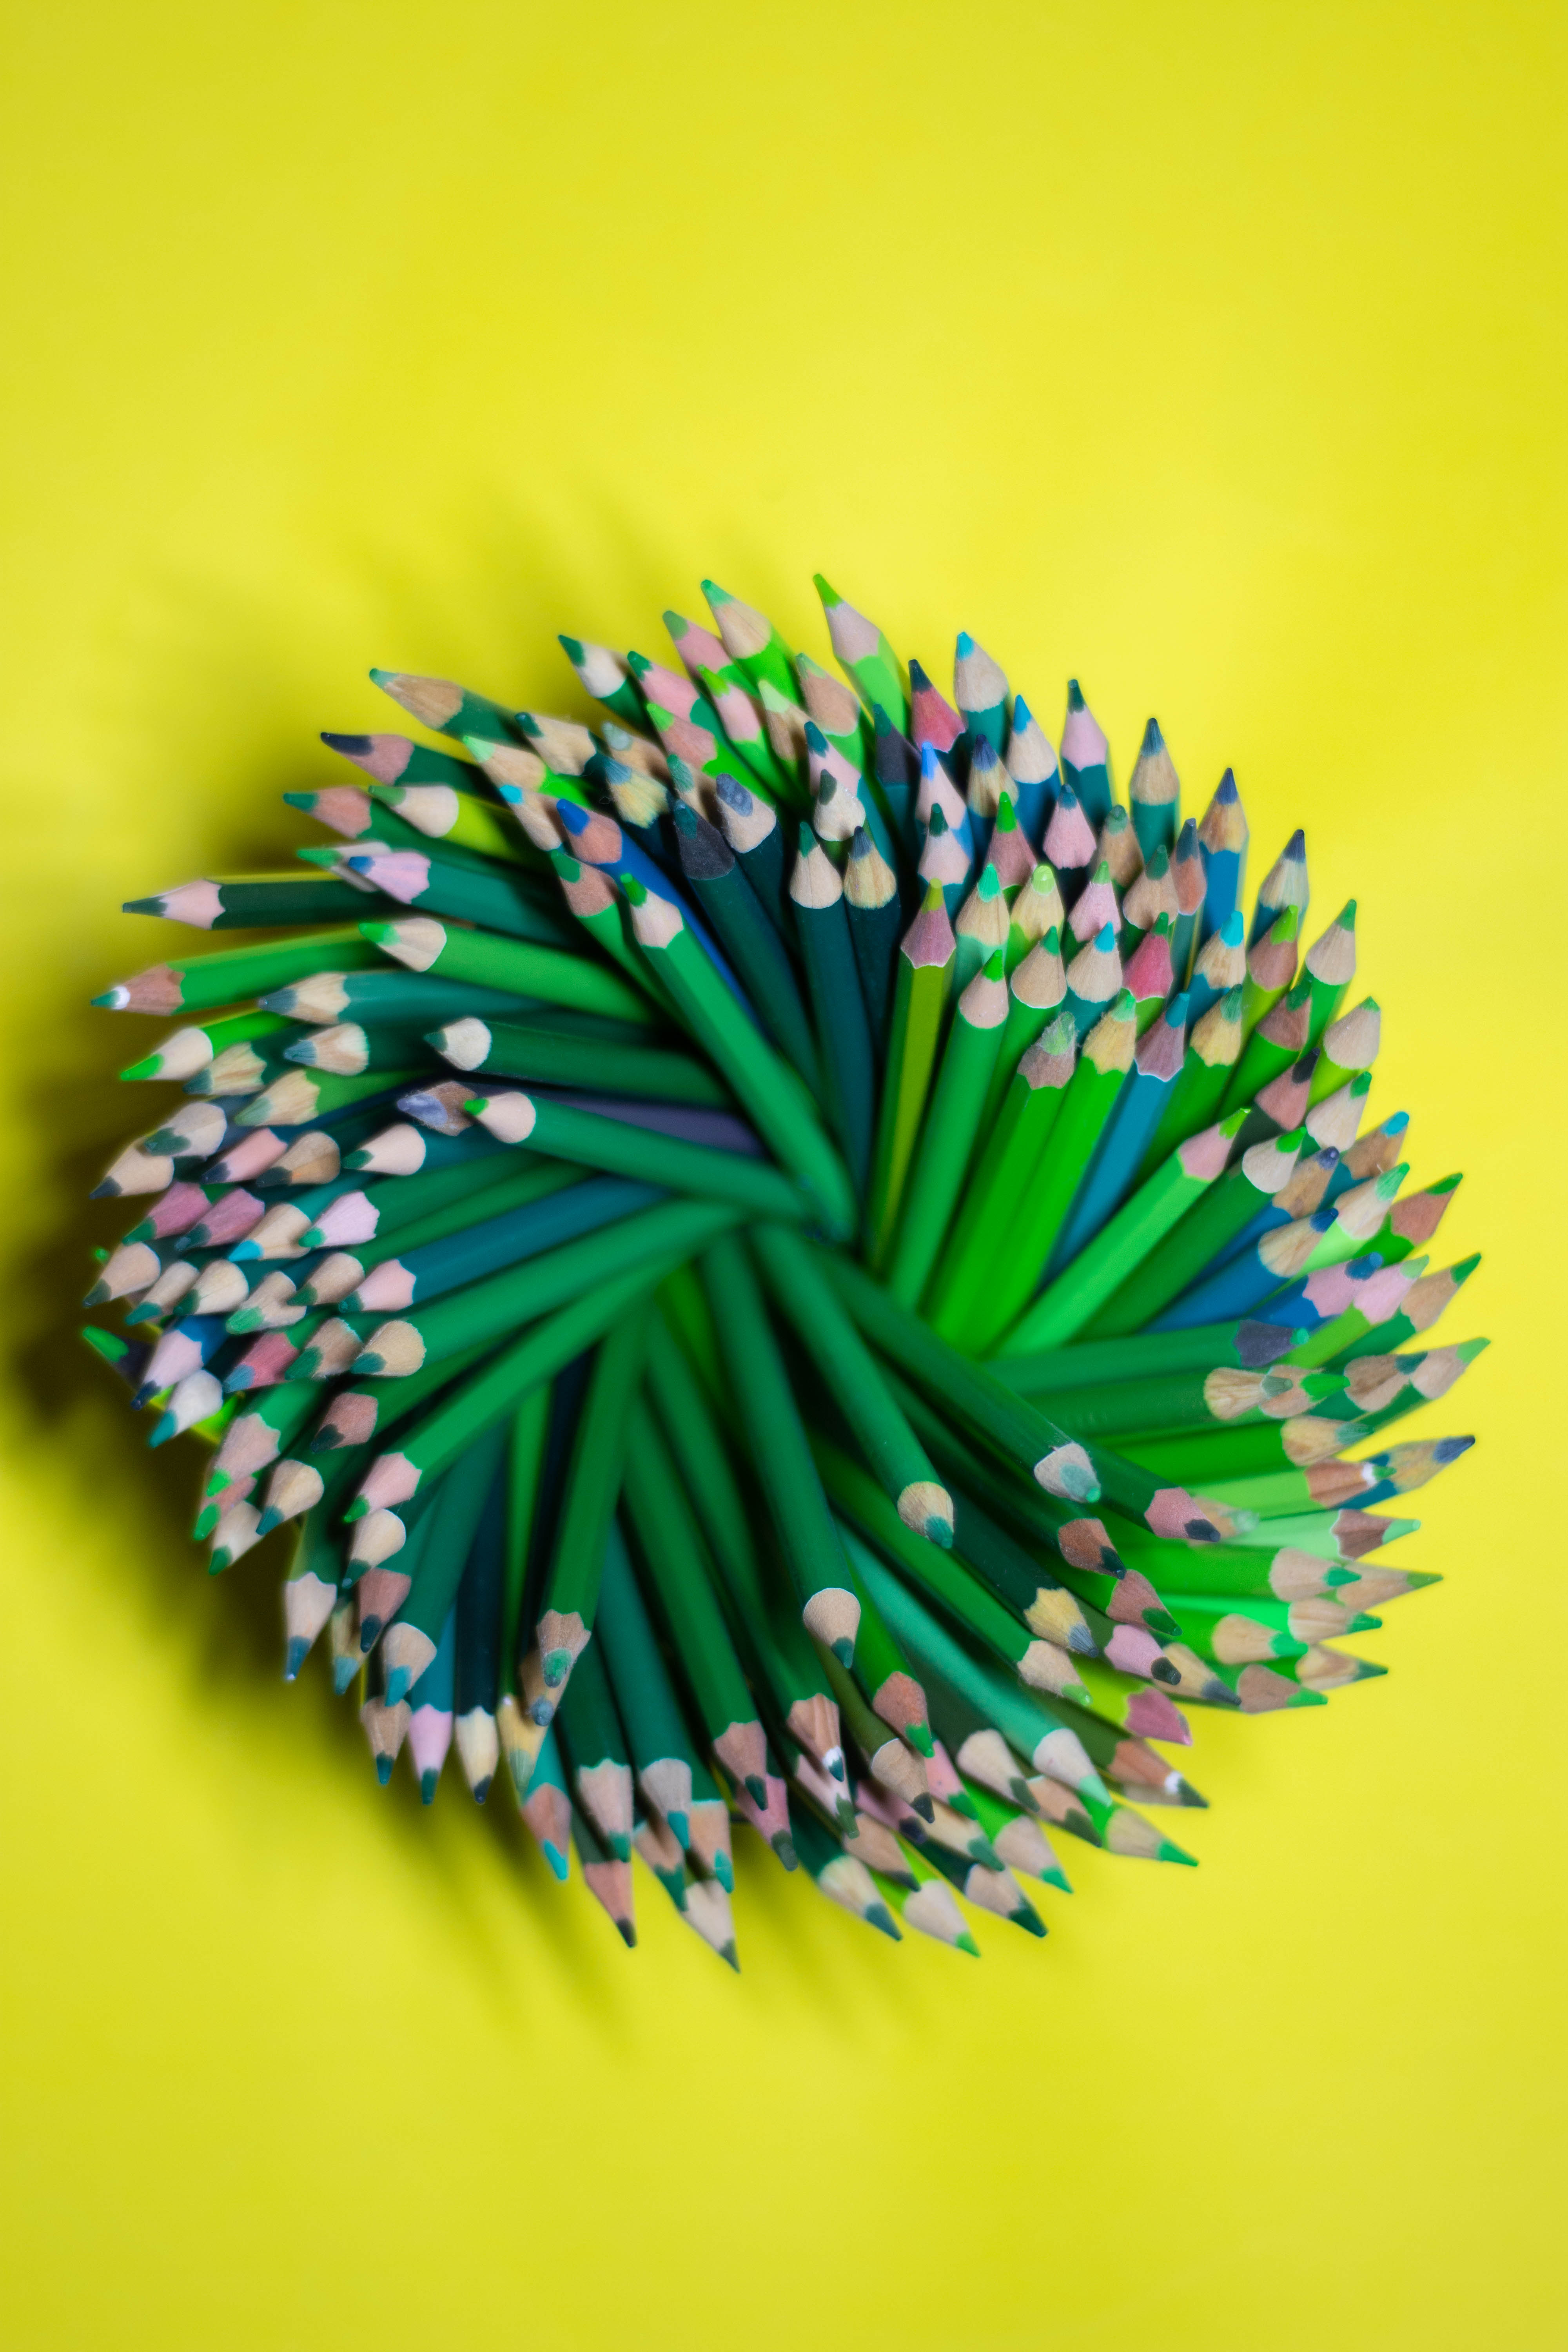
pencils, art, school, design, education, colorful, color, classroom, draw, creative, paint, creativity, close up, macro photography, plant, flower